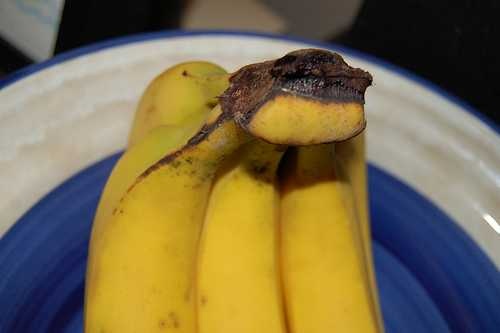
Label: Banana